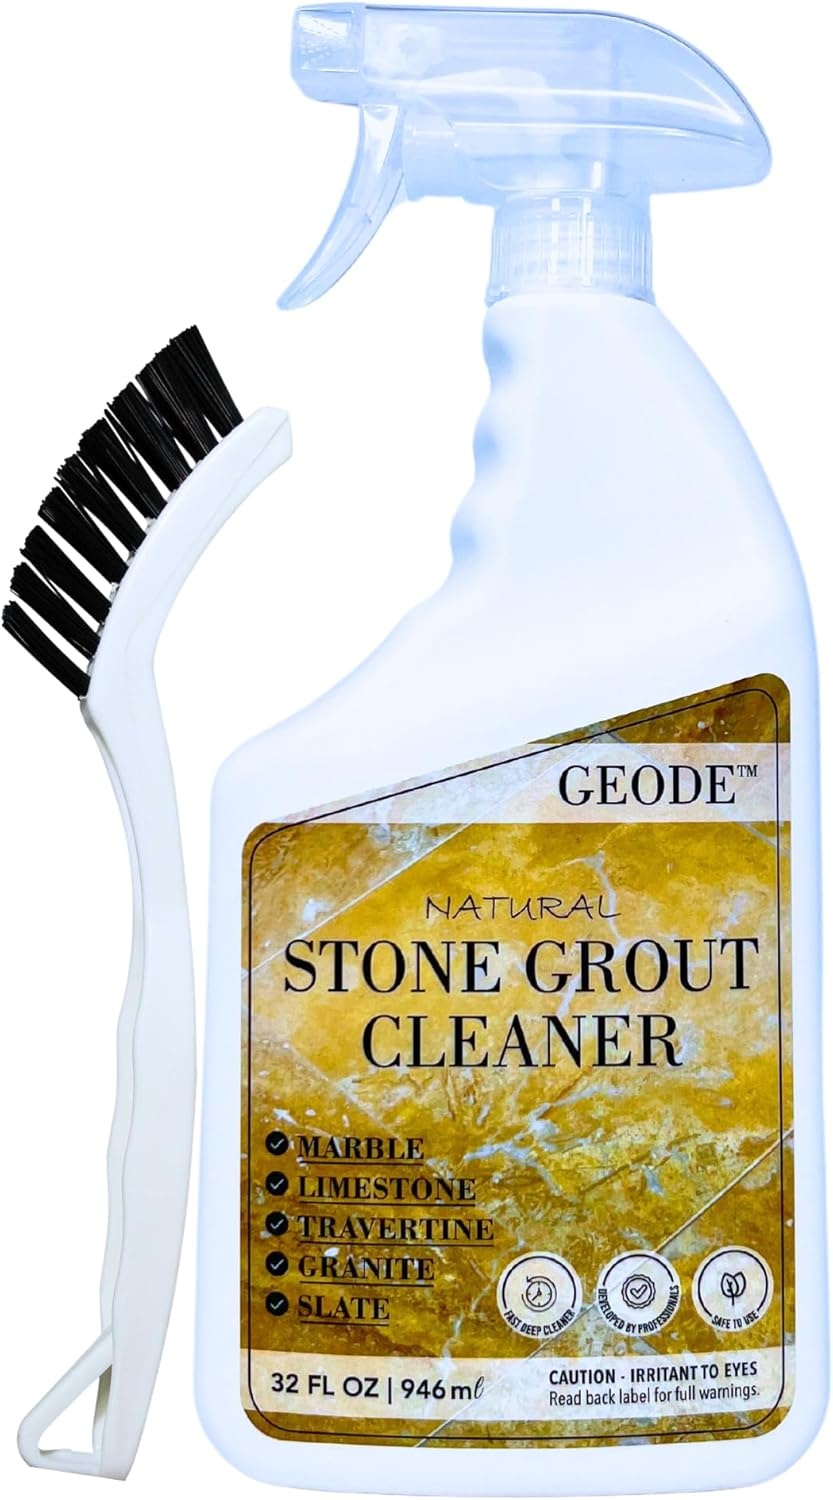
Natural Stone Grout Cleaner, Safe for Marble, Travertine, Limestone, Tile Spray on Grout Cleaner with Brush (32 oz.)
Overview Brand : GEODE Item Form : Liquid Scent : Fresh Specific Uses For Product : Backsplash Grout Cleaning, Grout Cleaning, Shower Grout Cleaning Material Feature : Acid-Free About this item Powerful Deep Cleaning: Effectively removes stubborn stains, dirt build-up, and grime from grout and tile surfaces, restoring their original beauty. Safe for Natural Stones: Specially formulated to be gentle on marble, limestone, travertine, and ceramic without compromising their integrity. Versatile Use: Ideal for bathrooms, kitchens, and other high-traffic areas; also serves as an effective porcelain and ceramic tile cleaner. Easy Spray Application: Convenient spray bottle design allows for effortless application, penetrating deep into tile pores for a thorough clean every time. Protects Colored Grout: Maintains the vibrant appearance of colored grout without causing damage or discoloration. Industrial Strength Performance: Delivers reliable, consistent results akin to heavy-duty cleaners while being safe for natural stone surfaces. Acid-Free Formula: Ensures safe and effective cleaning of all natural stone surfaces, preventing etching and damage while preserving the beauty and integrity of your tiles and grout. Made in USA: Proudly Formulated, Tested, & Filled in San Clemente, CA.
Brand: Geode
Category: Home & Garden > Household Supplies > Household Cleaning Supplies > Household Cleaning Products > Tub & Tile Cleaners > Tile Cleaners